Daniel Nearing

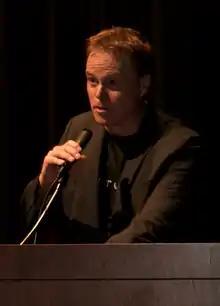
Daniel Nearing

Daniel Nearing (born December 21, 1961) is a Chicago, Illinois-based director, screenwriter, and independent filmmaker.